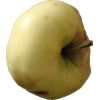
Label: Apple hit 1